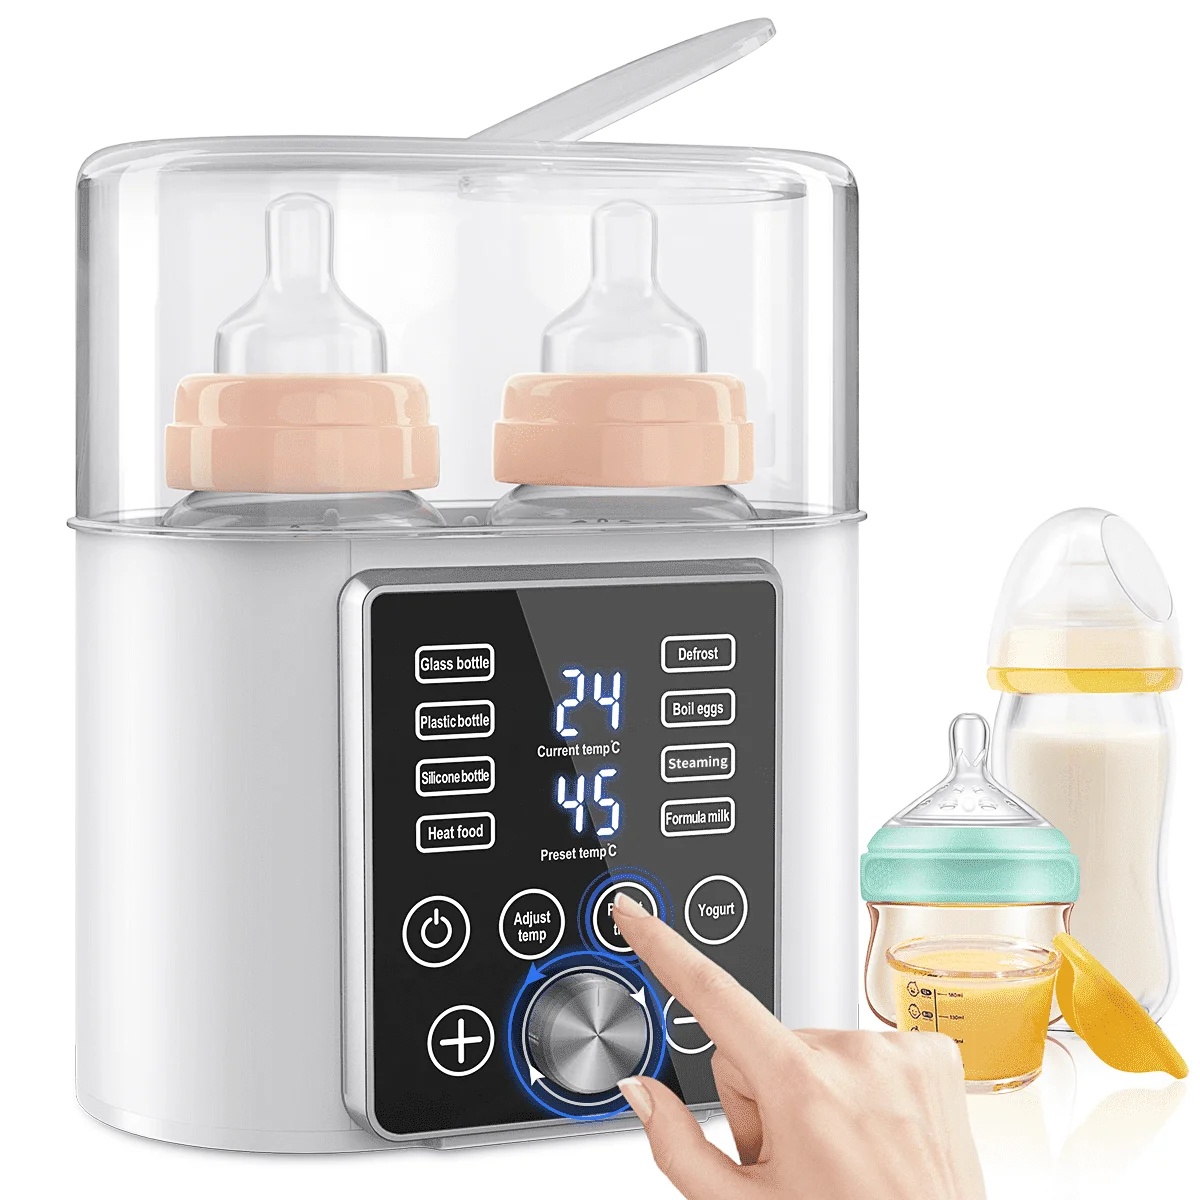
Baby Bottle Warmer, 12-In-1 Babies Fast Bottle Milk Warmer, Double Food Heater Defrost Bpa-Free with Twins, LCD Display, Timer & 24H Temperature Control for Breastmilk & Formula
Cshidworld 12-in-1 Multifunctional Baby Bottle Warmer - Parent's Best Helper, Make The Feeding Simple! 3 Mins Fast Warm Milk Our bottle warmer could fast warm milk in 3 minutes with 500 watts high power and quickly calm your hungry baby. 24H Constant Warming & Appointment Drink at any time to prevent the baby from crying. We use intelligent temperature control system, multiple temperatures sensing probes, and precise temperature control system, the milk temperature and the LED display temperature will not difference 1â (1.8â), after the heating is completed, bottle warmer automatically maintain a constant temperature to prevent the bottle from overheating.Don't need worry anymore about your child hungry, it can help your fast warm milk. Smart LCD Touch Screen You can control the temperature by yourself, you can see the real-time temperature on the LCD screen, you do not need testings the temperature by yourself. Double Bottle Universal Design Extra large space to accommodate 2 bottles at the same time, ideal for bottles of all sizes and materials, also suitable for milk bags and baby food, very suitable for twin feeding, making baby feeding easier. Automatic Auto-off & Anti Dry Heating Bottle warmer will automatically turn off once the water inside the bottle warmer dries out. No need to worry about the safety of this baby bottle warmer. Adjustable Top Lid Lid helps keep in the hot steam that helps to heat up a bottle. Both 2 holes on the upper side of the cover can be adjusted to more than 90 degrees. Designed for taller bottles. This bottle warmer is suitable for any material/size bottles. For All Kinds Of Bottles Special double bottle design can heat two bottles at the same time, suitable for feeding the twins. Also fits most sizes of bottles, such as baby glass bottles, silicone bottles, plastic bottles, baby food jars, storage bags. Opening and adjustable cover is perfect for all kinds of size and material milk bottles. How to Use 12-in-1 Baby Bottle Warmer: Step 1: Place the rack into the warmer. Then place you bottles into the warmer. Step 2: Add enough water into the warmer. Milk Warmer: More than one half of the container (have better effects to warm or heat if you add more water). Defrost: More than one half of the container (have better effects to warm or heat if you add more water). Formula Heater: One bottle: 500ml; 2 bottles: 400ml. Step 3: Cover the cap on top. Plug in. Click On button then click the function button you need(You can click "+" or "-" to raise or reduce temperature). Package included: 1 x Baby Food/Bottle Warmer 1 x Steamed egg Shelf 1 x Baby Bottle Clip 1 x Baby Bottle Brush 1 x User Manual 1 x Pacifier brush 1 x Straw brush - Fast Warming /Steaming/Food Heating/Normal Warming /Fast Defrosting/Steaming/Boil Egg/24H Keep Warm/Timer Reservation. Almost meet the various needs of infant feeding, all families needs to have. - We upgrade this baby bottle warmer to warm your baby milk quickly and evenly while preserving nutrients. 30ml water makes enough steam to heat the milk well between 3-6 minutes, drink at any time to prevent the kids from crying. Even for first-time moms, you can easily handle this bottle warmer and soothe your hungry baby with a warm bottle of milk within a few minutes! - With high technology, the accurate temperature can be precisely adjusted to 1C. Further, the bottle warmer anti-dry heating system can disconnect power sources automatically and will beep as a warning when the constant temperature is no water in the device, which makes your life more simple and convenient. - Built in Sensing Temperature& Semiconductor sensing probe & External probe & Microsoft temperature control & External NTC temperature control probe.The bottle warmer precisely keep the milk, water and food at the target temperature for 24 hours to fit every baby's preferences and to avoid overheating or too cold. - Made of Food grade PP safety material. Perfectly comfort hunger and crying baby at night, give the family a perfect sleep. Luminous display screen makes night operation more relieved and safer. We always control the safety of raw materials like milk powder control.
Brand: Trendport
Category: Baby & Toddler > Nursing & Feeding > Bottle Warmers & Sterilizers